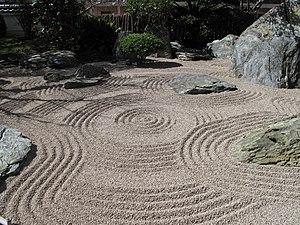
Jardin de pierre dans le jardin japonais de Monaco